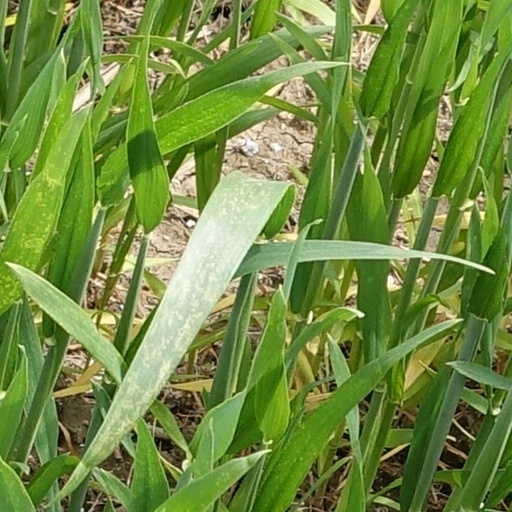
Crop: wheat